The Woman Everyone Loves Is You

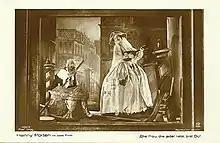

The Woman Everyone Loves Is You (German: Die Frau, die jeder liebt, bist du) is a 1929 German silent film directed by Carl Froelich and starring Henny Porten, Fritz Kampers and Paul Hörbiger. The film's sets were designed by Gustav A. Knauer and Willy Schiller.